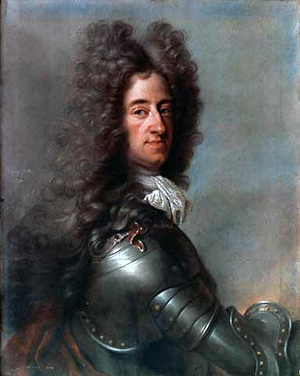
La guerre de la Ligue d’Augsbourg, également appelée guerre de Neuf Ans, guerre de la Succession palatine ou guerre de la Grande Alliance, eut lieu de 1688 à 1697. D'anciens textes peuvent faire référence à la guerre de Succession d'Angleterre. En Amérique du Nord, cette guerre engendre la première guerre intercoloniale, appelée par l'historiographie anglaise la guerre du roi Guillaume, « King William's War, Second Indian War, Father Baudoin's War, Castin's War ». Ces nombreuses dénominations reflètent les points de vue nationaux des historiens contemporains ou anciens sur ce conflit.